Harmar Nicholls

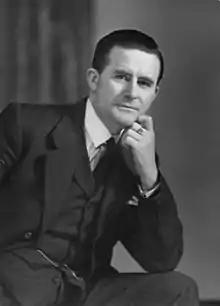
Harmar-Nicolls in 1953

Harmar Harmar-Nicholls, Baron Harmar-Nicholls (1 November 1912 – 15 September 2000), known as Sir Harmar Nicholls, 1st Baronet, from 1960 to 1975, was a British Conservative Party politician.